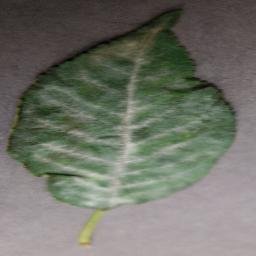
Label: Cherry___Powdery_mildew